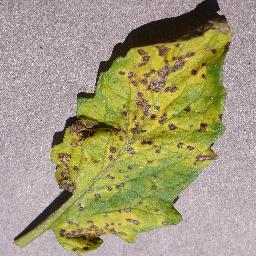
Label: Tomato___Septoria_leaf_spot